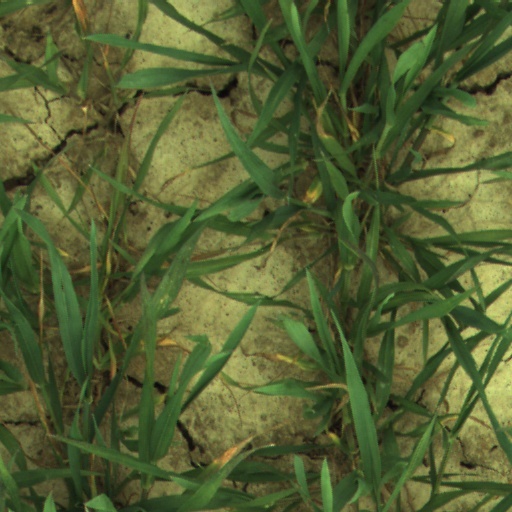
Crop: wheat